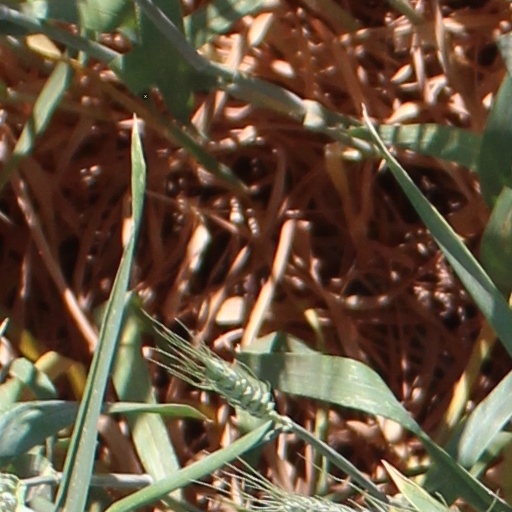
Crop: wheat